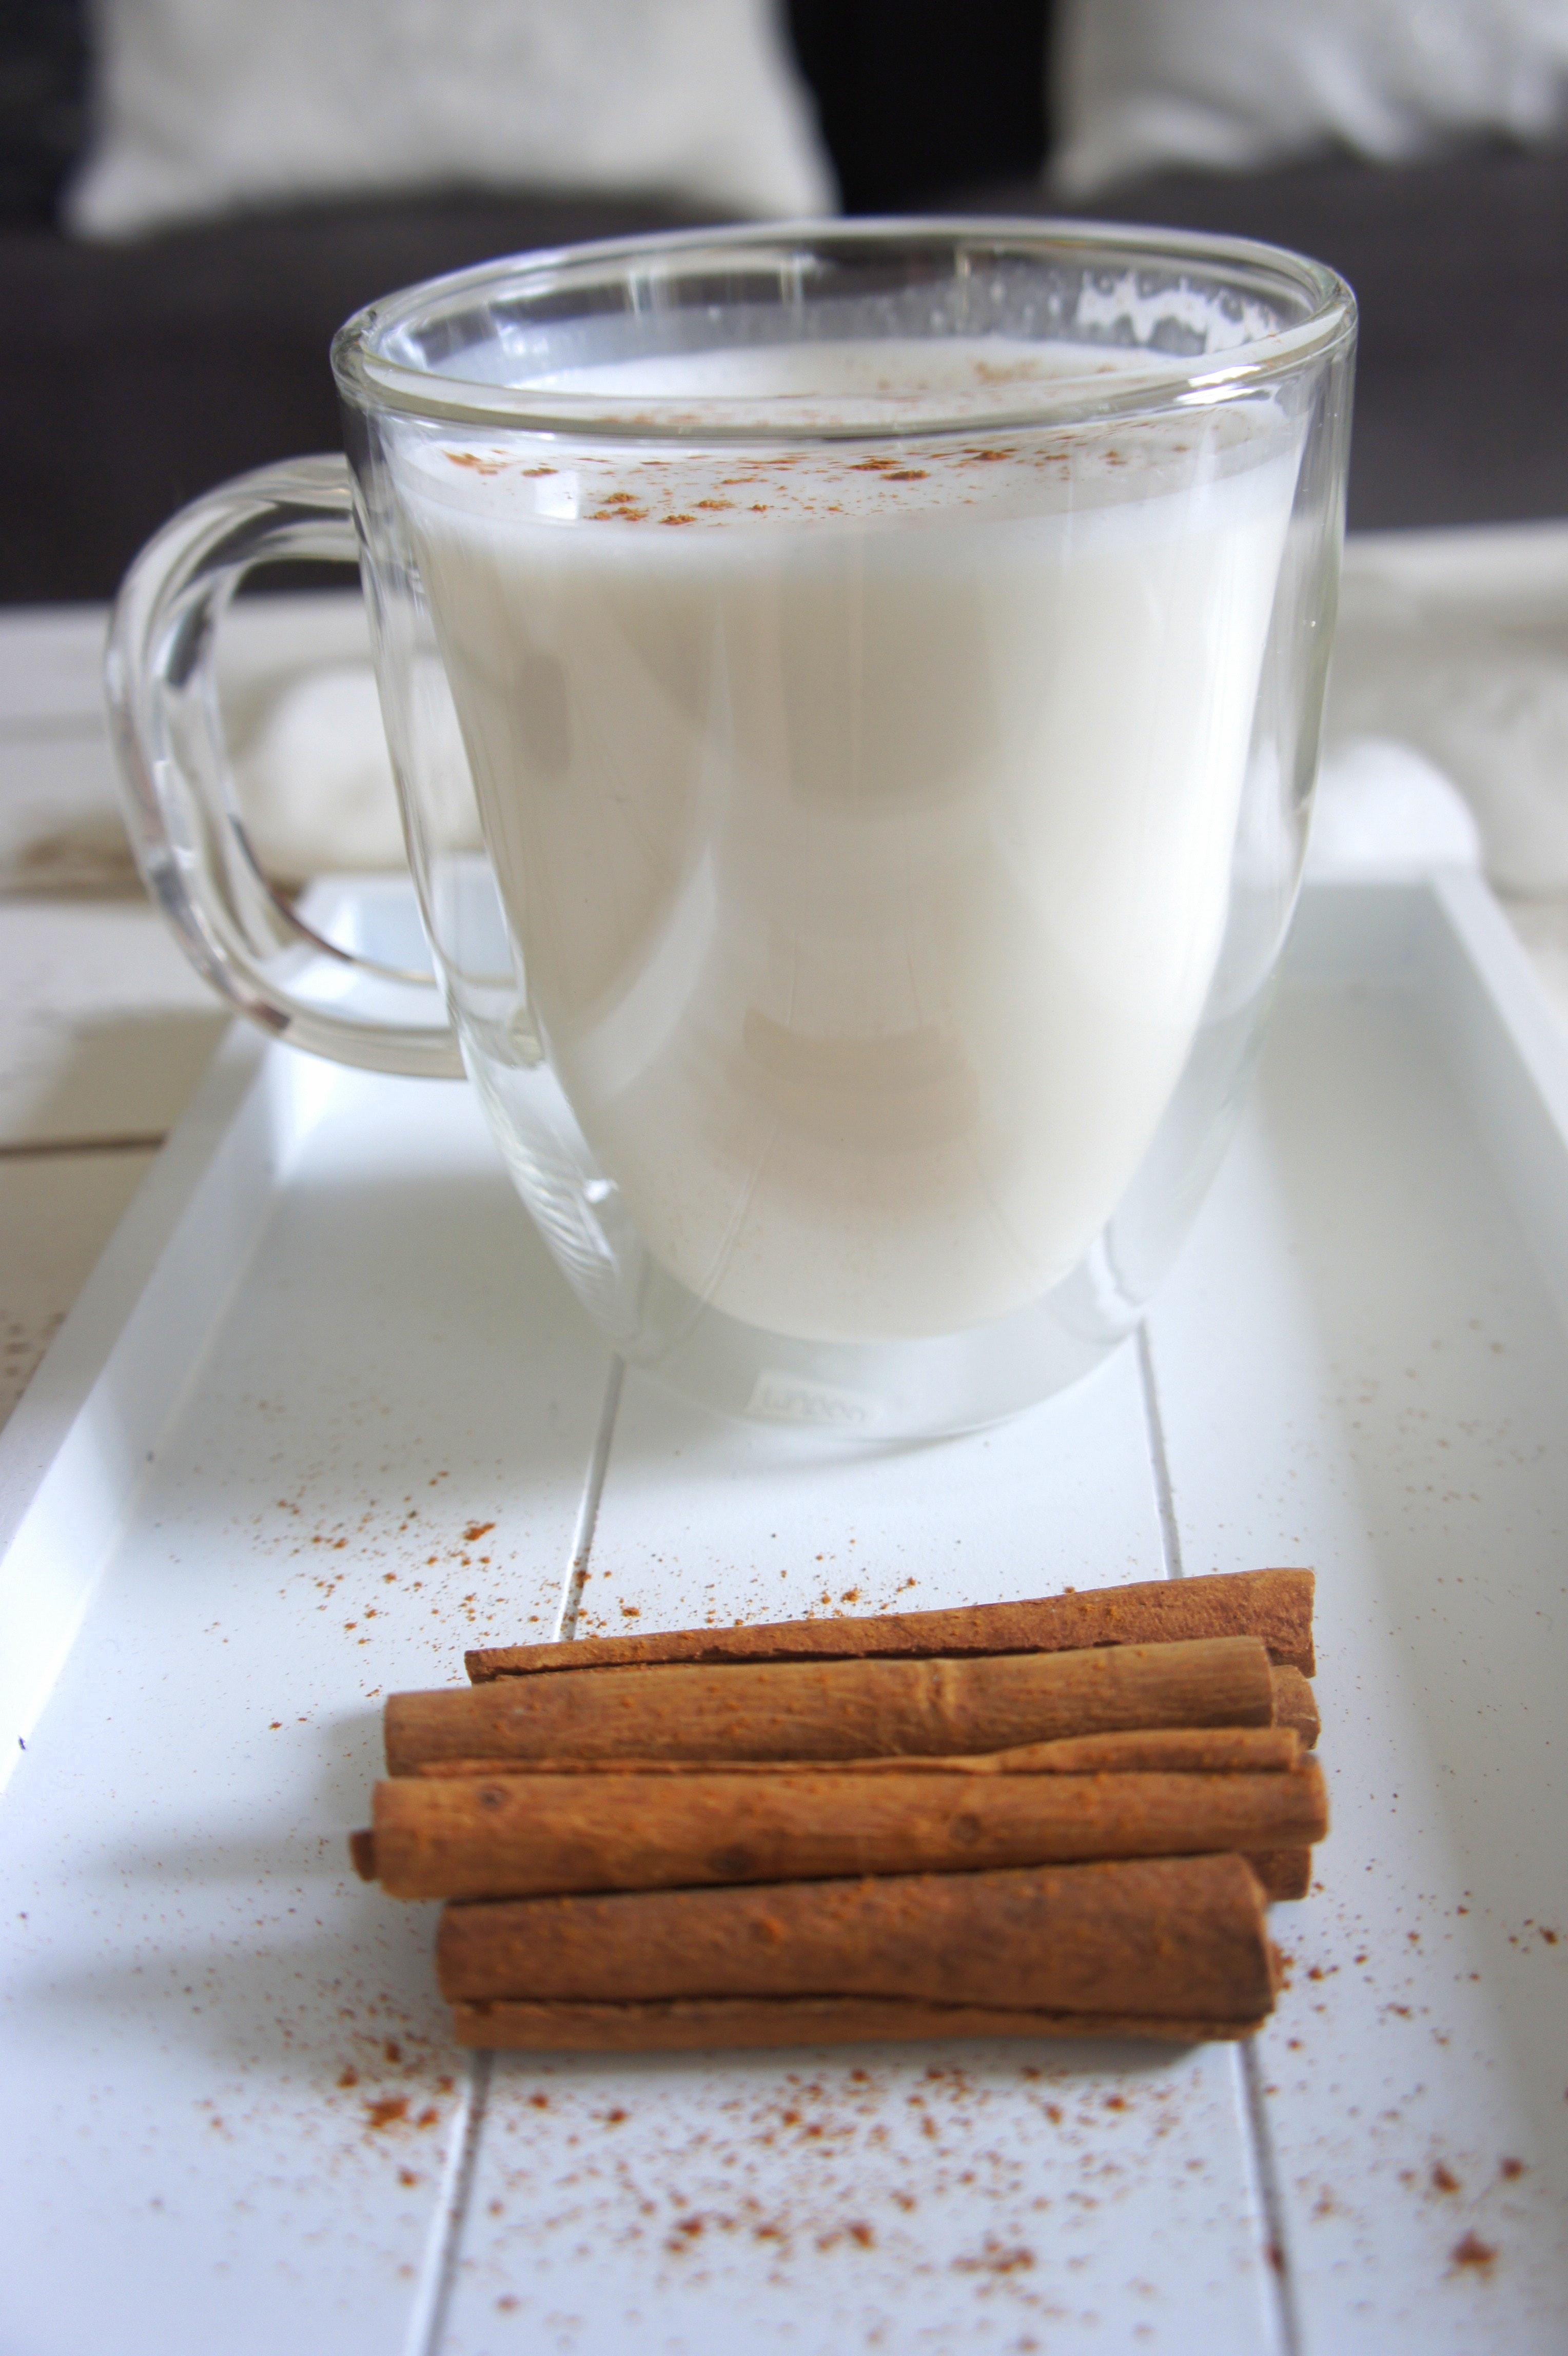
food, horchata, drink, Milk punch, ingredient, eggnog, cinnamon, almond milk, Chocolate milk, milkshake, irish cream, cuisine, milk, dairy, dish, non alcoholic beverage, cafe au lait, frapp coffee, dessert, Aguas frescas, cream, masala chai, plant milk